Cheng Fangming

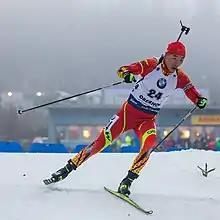
Cheng in 2020

Cheng Fangming (born 28 March 1994) is a Chinese biathlete. He competed in the 2022 Winter Olympics.